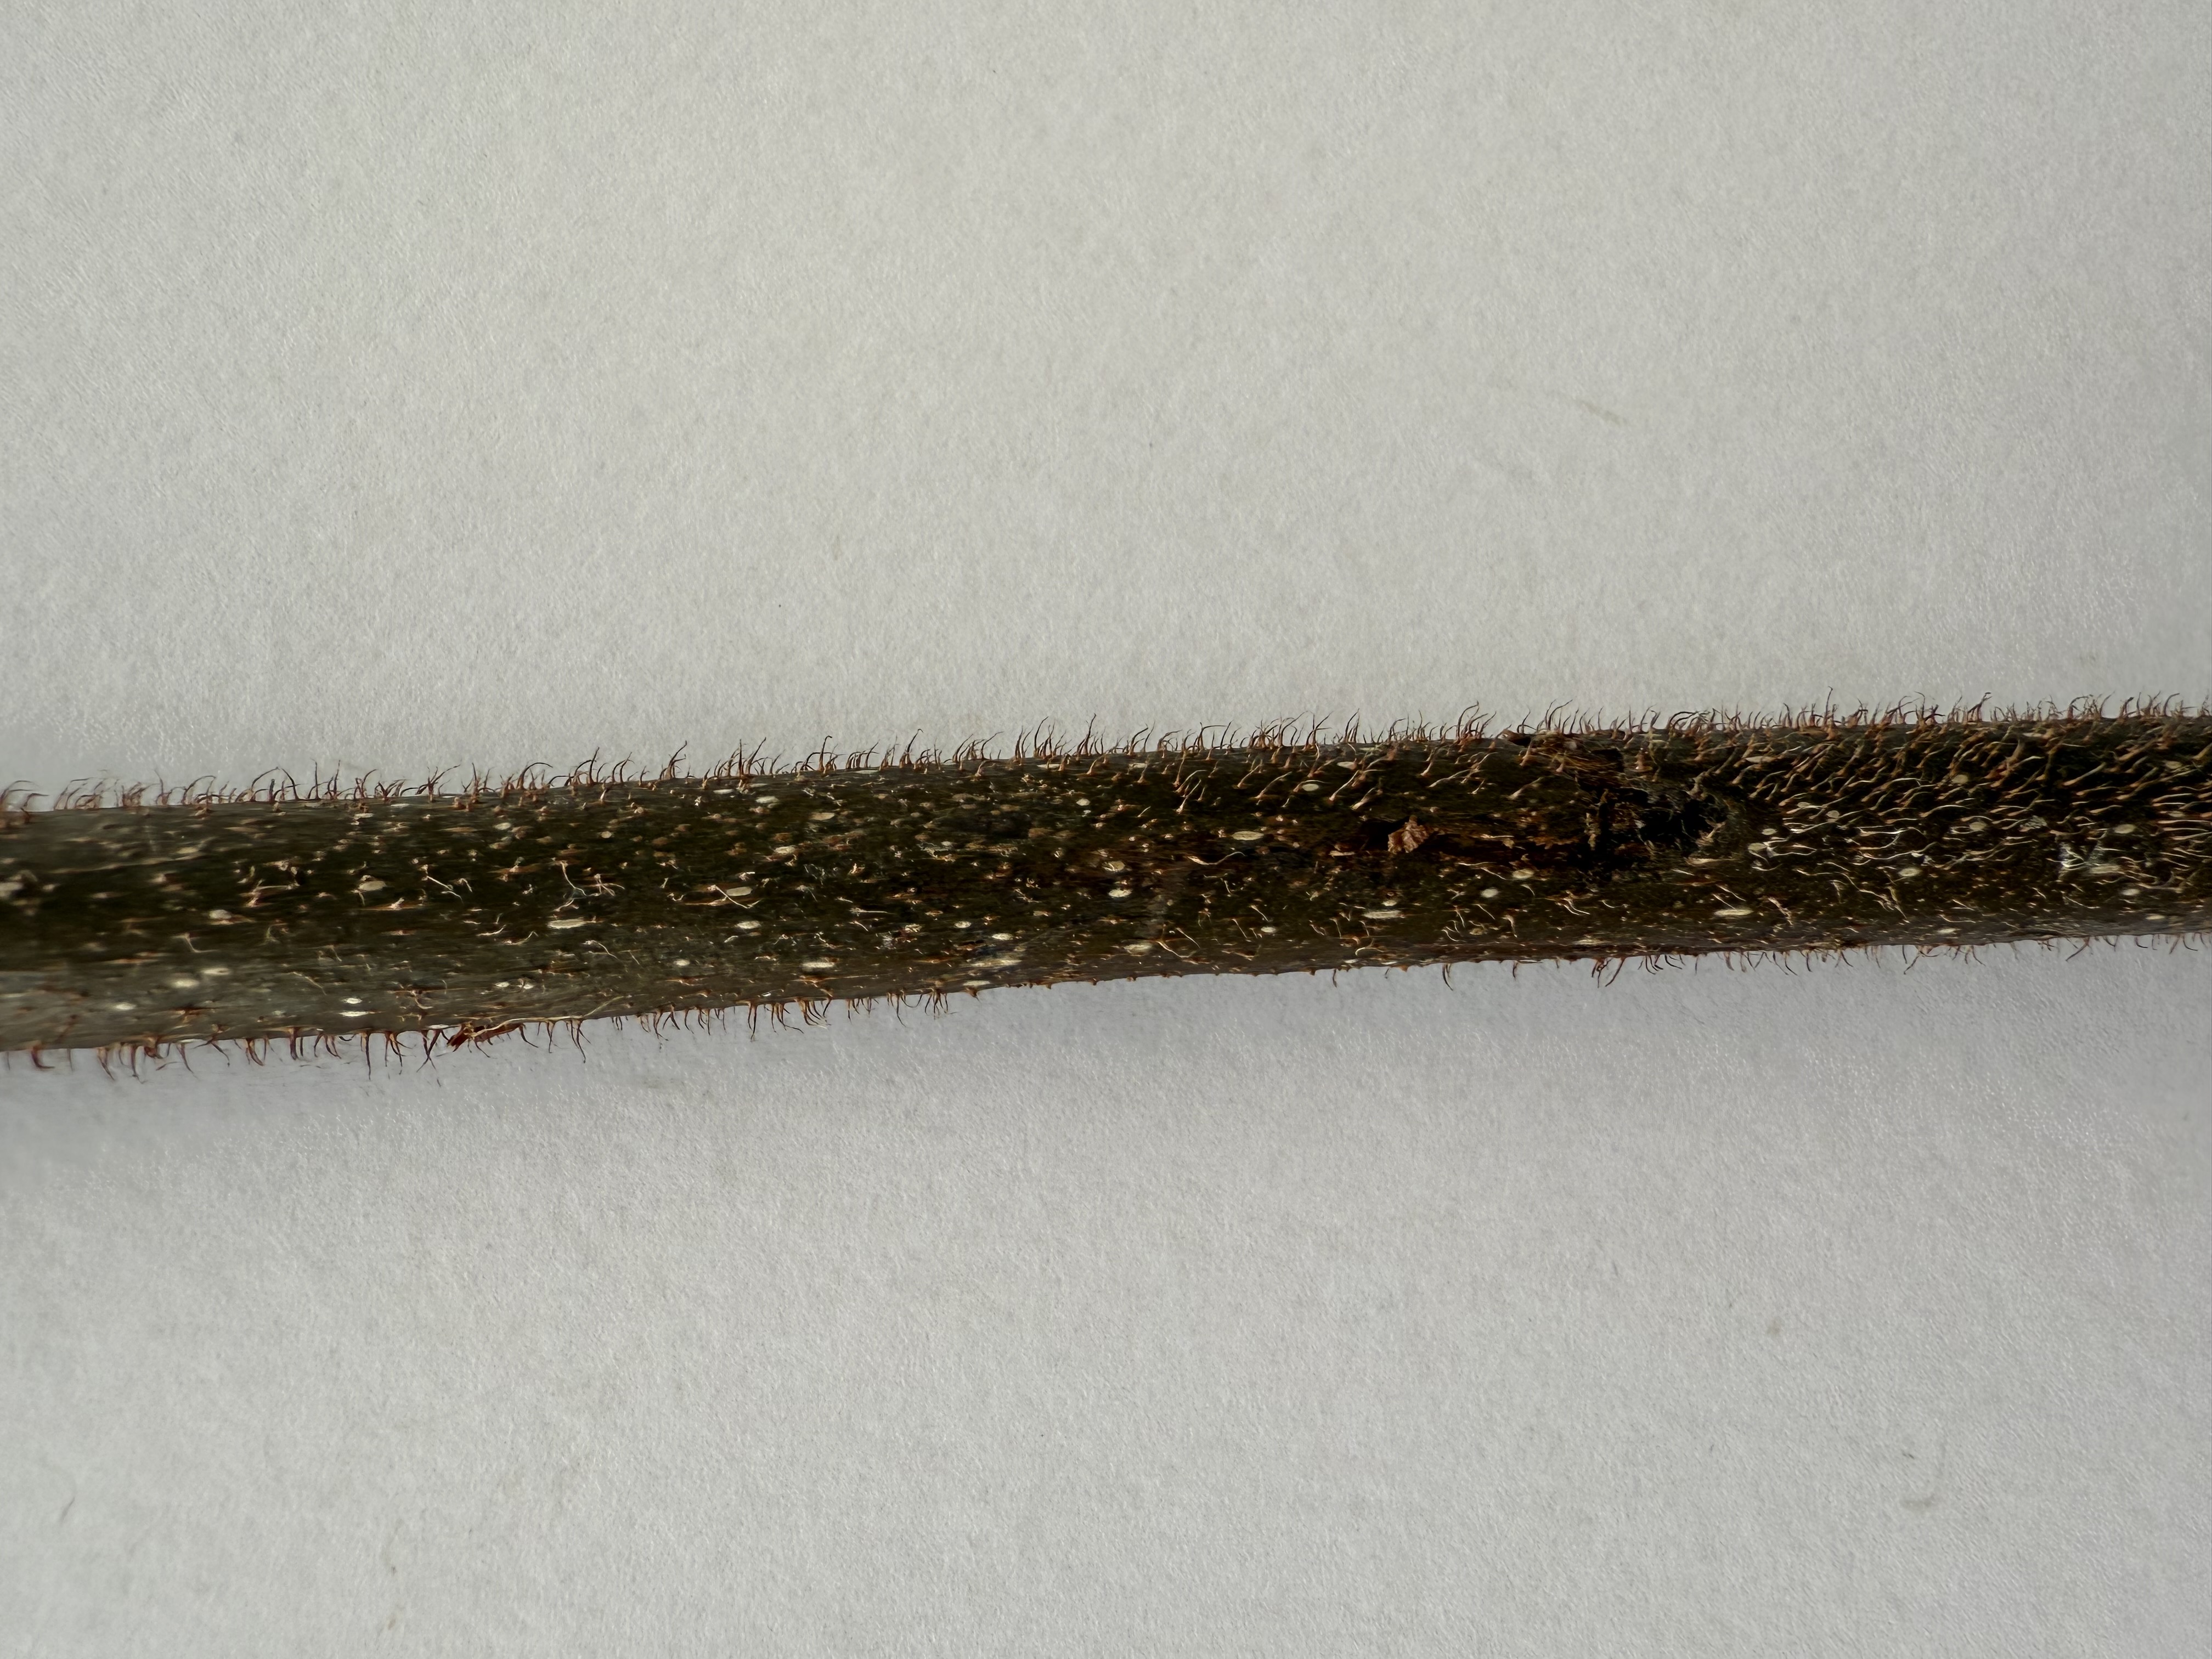
Variety: Kiwi